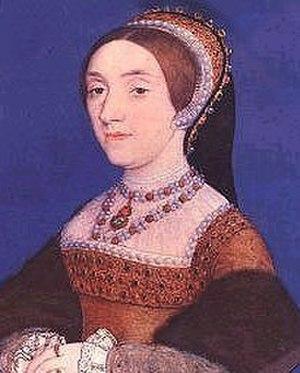
Catherine Howard, née entre 1520 et 1525 et morte le 13 février 1542 à Londres, est la cinquième épouse d'Henri VIII d'Angleterre, qui la surnommait « la rose sans épine ». À ce titre, elle fut reine consort d'Angleterre de 1540 à 1542. Catherine épouse Henri VIII le 28 juillet 1540 au château d'Oatlands dans le Surrey, juste après l'annulation du mariage du roi et d'Anne de Clèves. Reconnue coupable d'adultère et de trahison, elle est décapitée à la tour de Londres après moins de deux ans de mariage.
Les conjoints des souverains anglais sont les épouses des monarques d'Angleterre. Ce sont, pour la plupart, des femmes, qui ont toutes reçu le titre de reine. Les époux des souveraines régnantes, en revanche, ont porté différents titres : rois pour Philippe II d'Espagne, époux de Marie Iʳᵉ, ou Guillaume III, époux de Marie II, prince pour l'époux de la reine Anne. Le terme de consort, inexistant au Moyen Âge ou à la Renaissance, apparaît au XVIIᵉ siècle dans un contexte où une femme peut monter sur le trône, nécessitant une distinction entre une reine régnante et l'épouse du souverain. Il s'applique après l'avènement de la reine Anne pour désigner son époux, et sera repris pour désigner les conjoints des monarques britanniques, bien que n'apparaissant pas dans la titulature officielle, puis pour ceux de monarques d'autres États. Le royaume d'Angleterre a fusionné avec le royaume d'Écosse en 1707, pour former le royaume de Grande-Bretagne. Il n'y a donc plus de reines, ni princes consorts anglais, à partir de cette date.
Henri VIII fut roi d'Angleterre et d'Irlande de 1509 à sa mort.